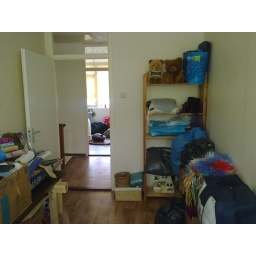
the only bookshelf I have in the whole house and I have about 6 boxes of books...